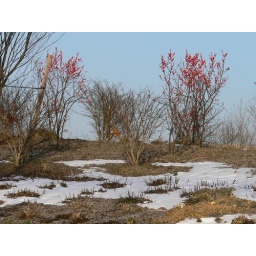
The red leafs on the trees caught my eye when driving by